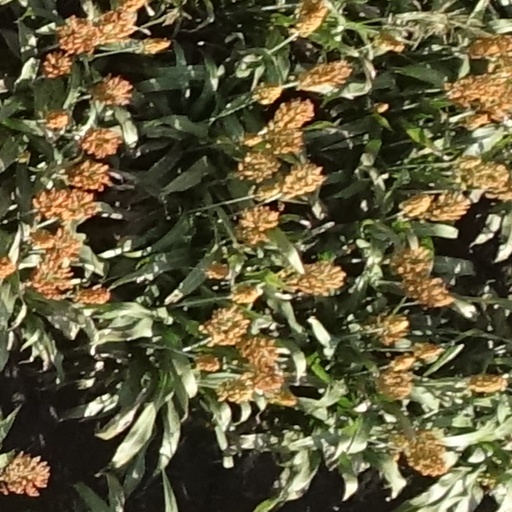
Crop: sorghum